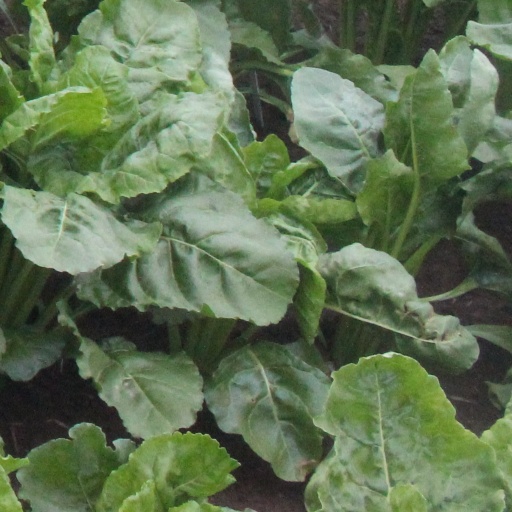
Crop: sugar beet